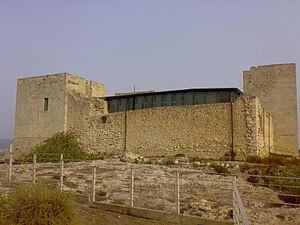
Le castello di San Michele est un bâtiment fortifié datant de la période du Judicat de Cagliari, qui se dresse sur la colline homonyme de Cagliari.